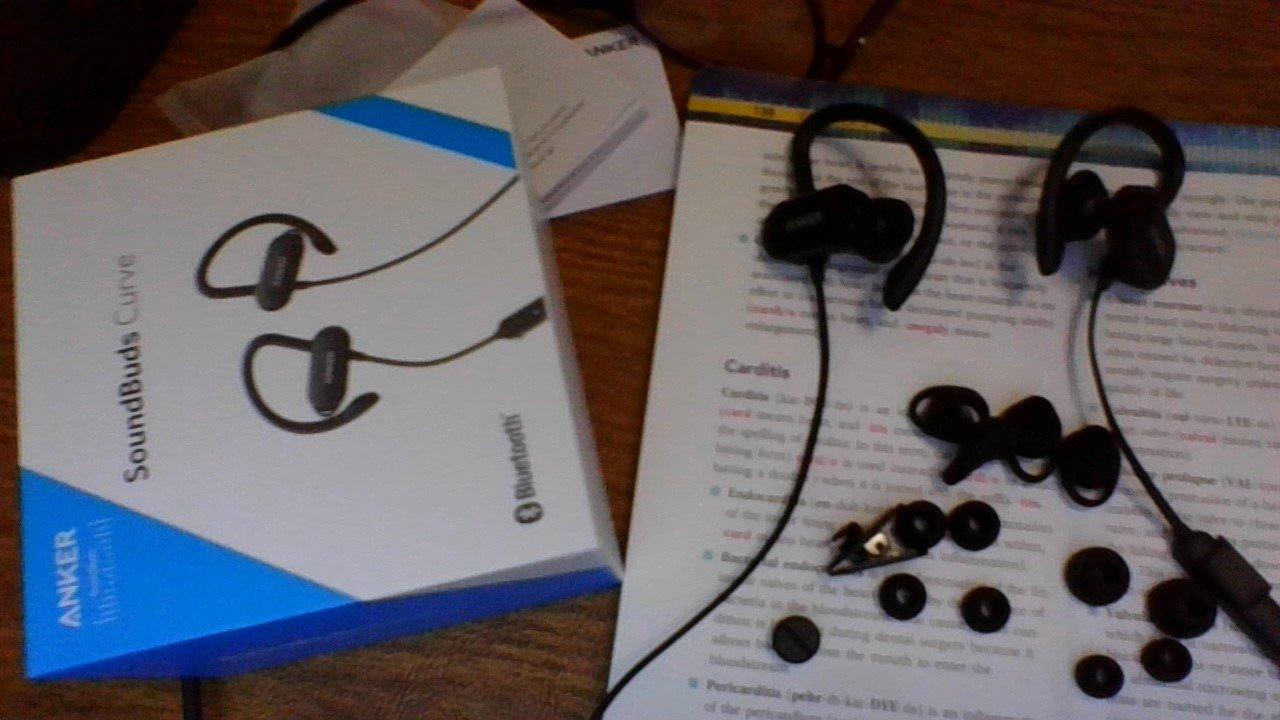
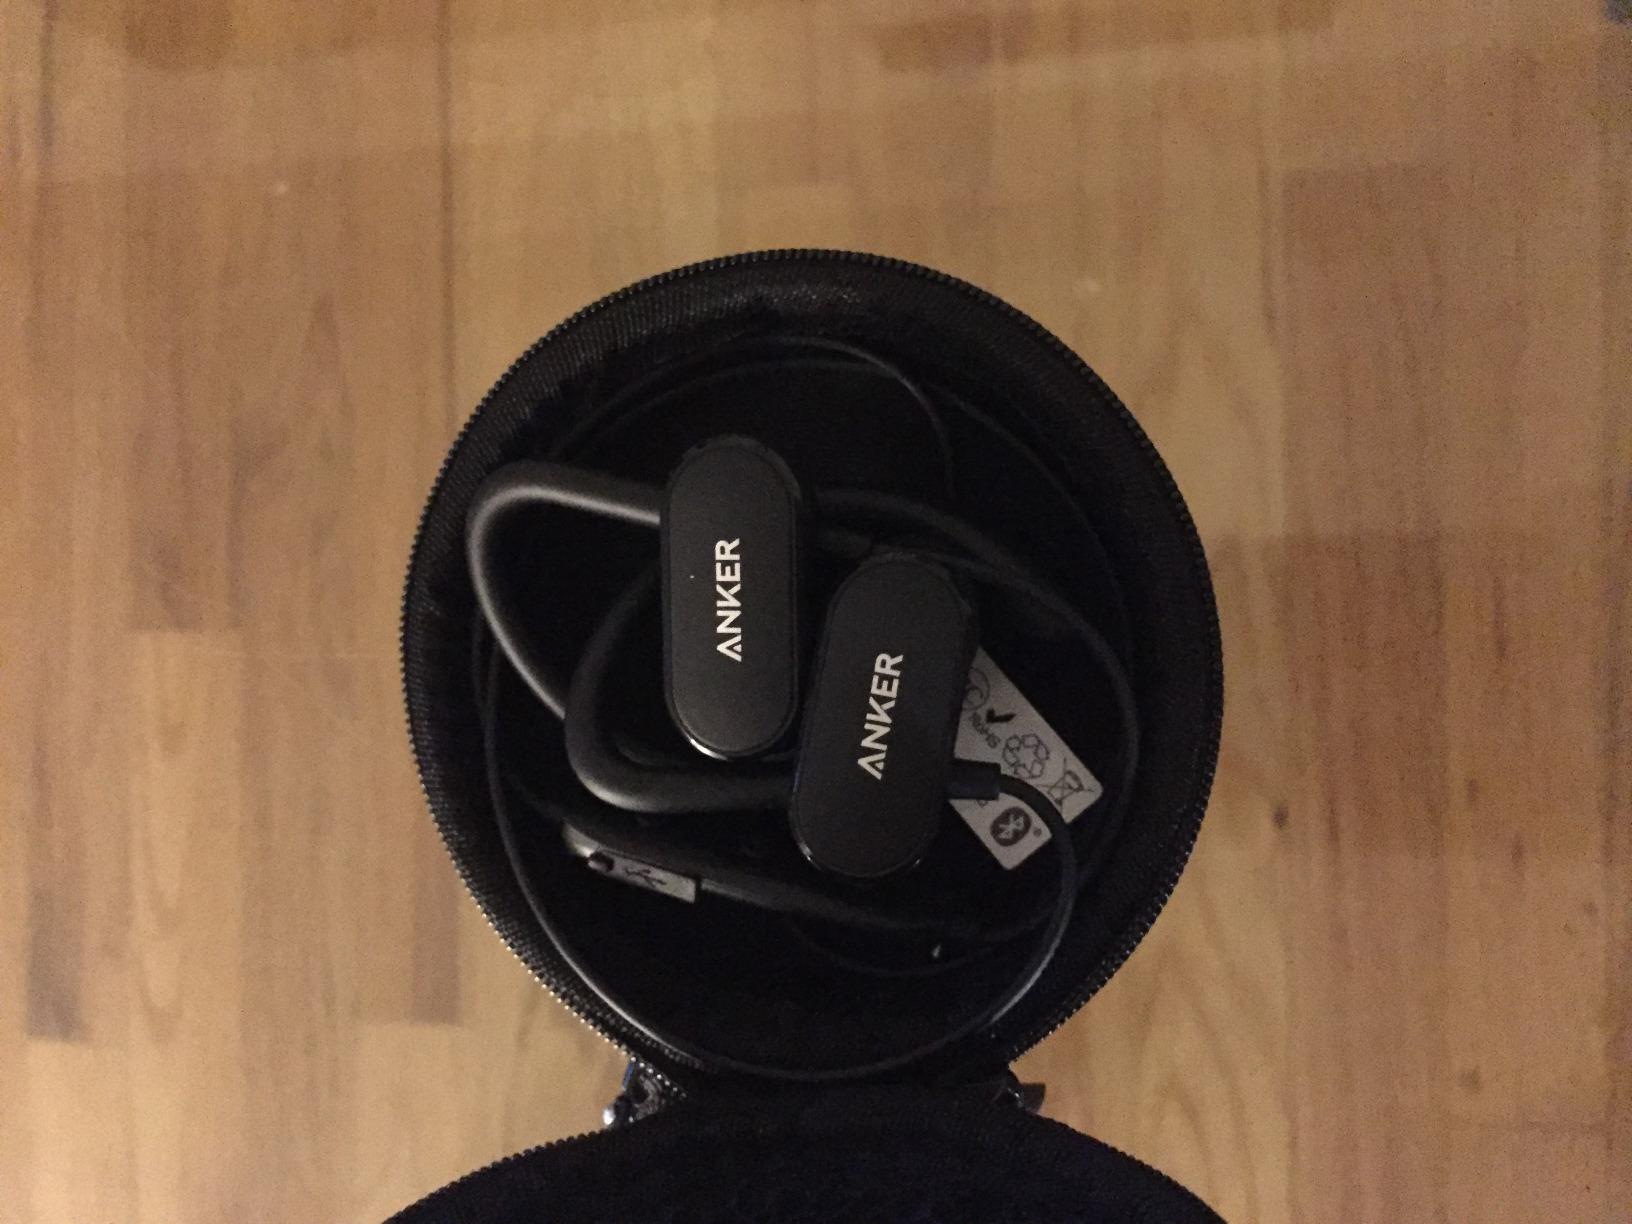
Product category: headphones
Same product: yes